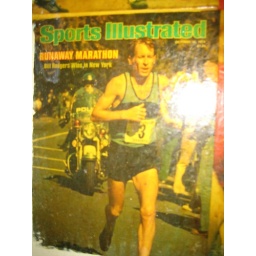
Bill Rodgers fame lives on!!! On a sports bar bathroom wall in California.